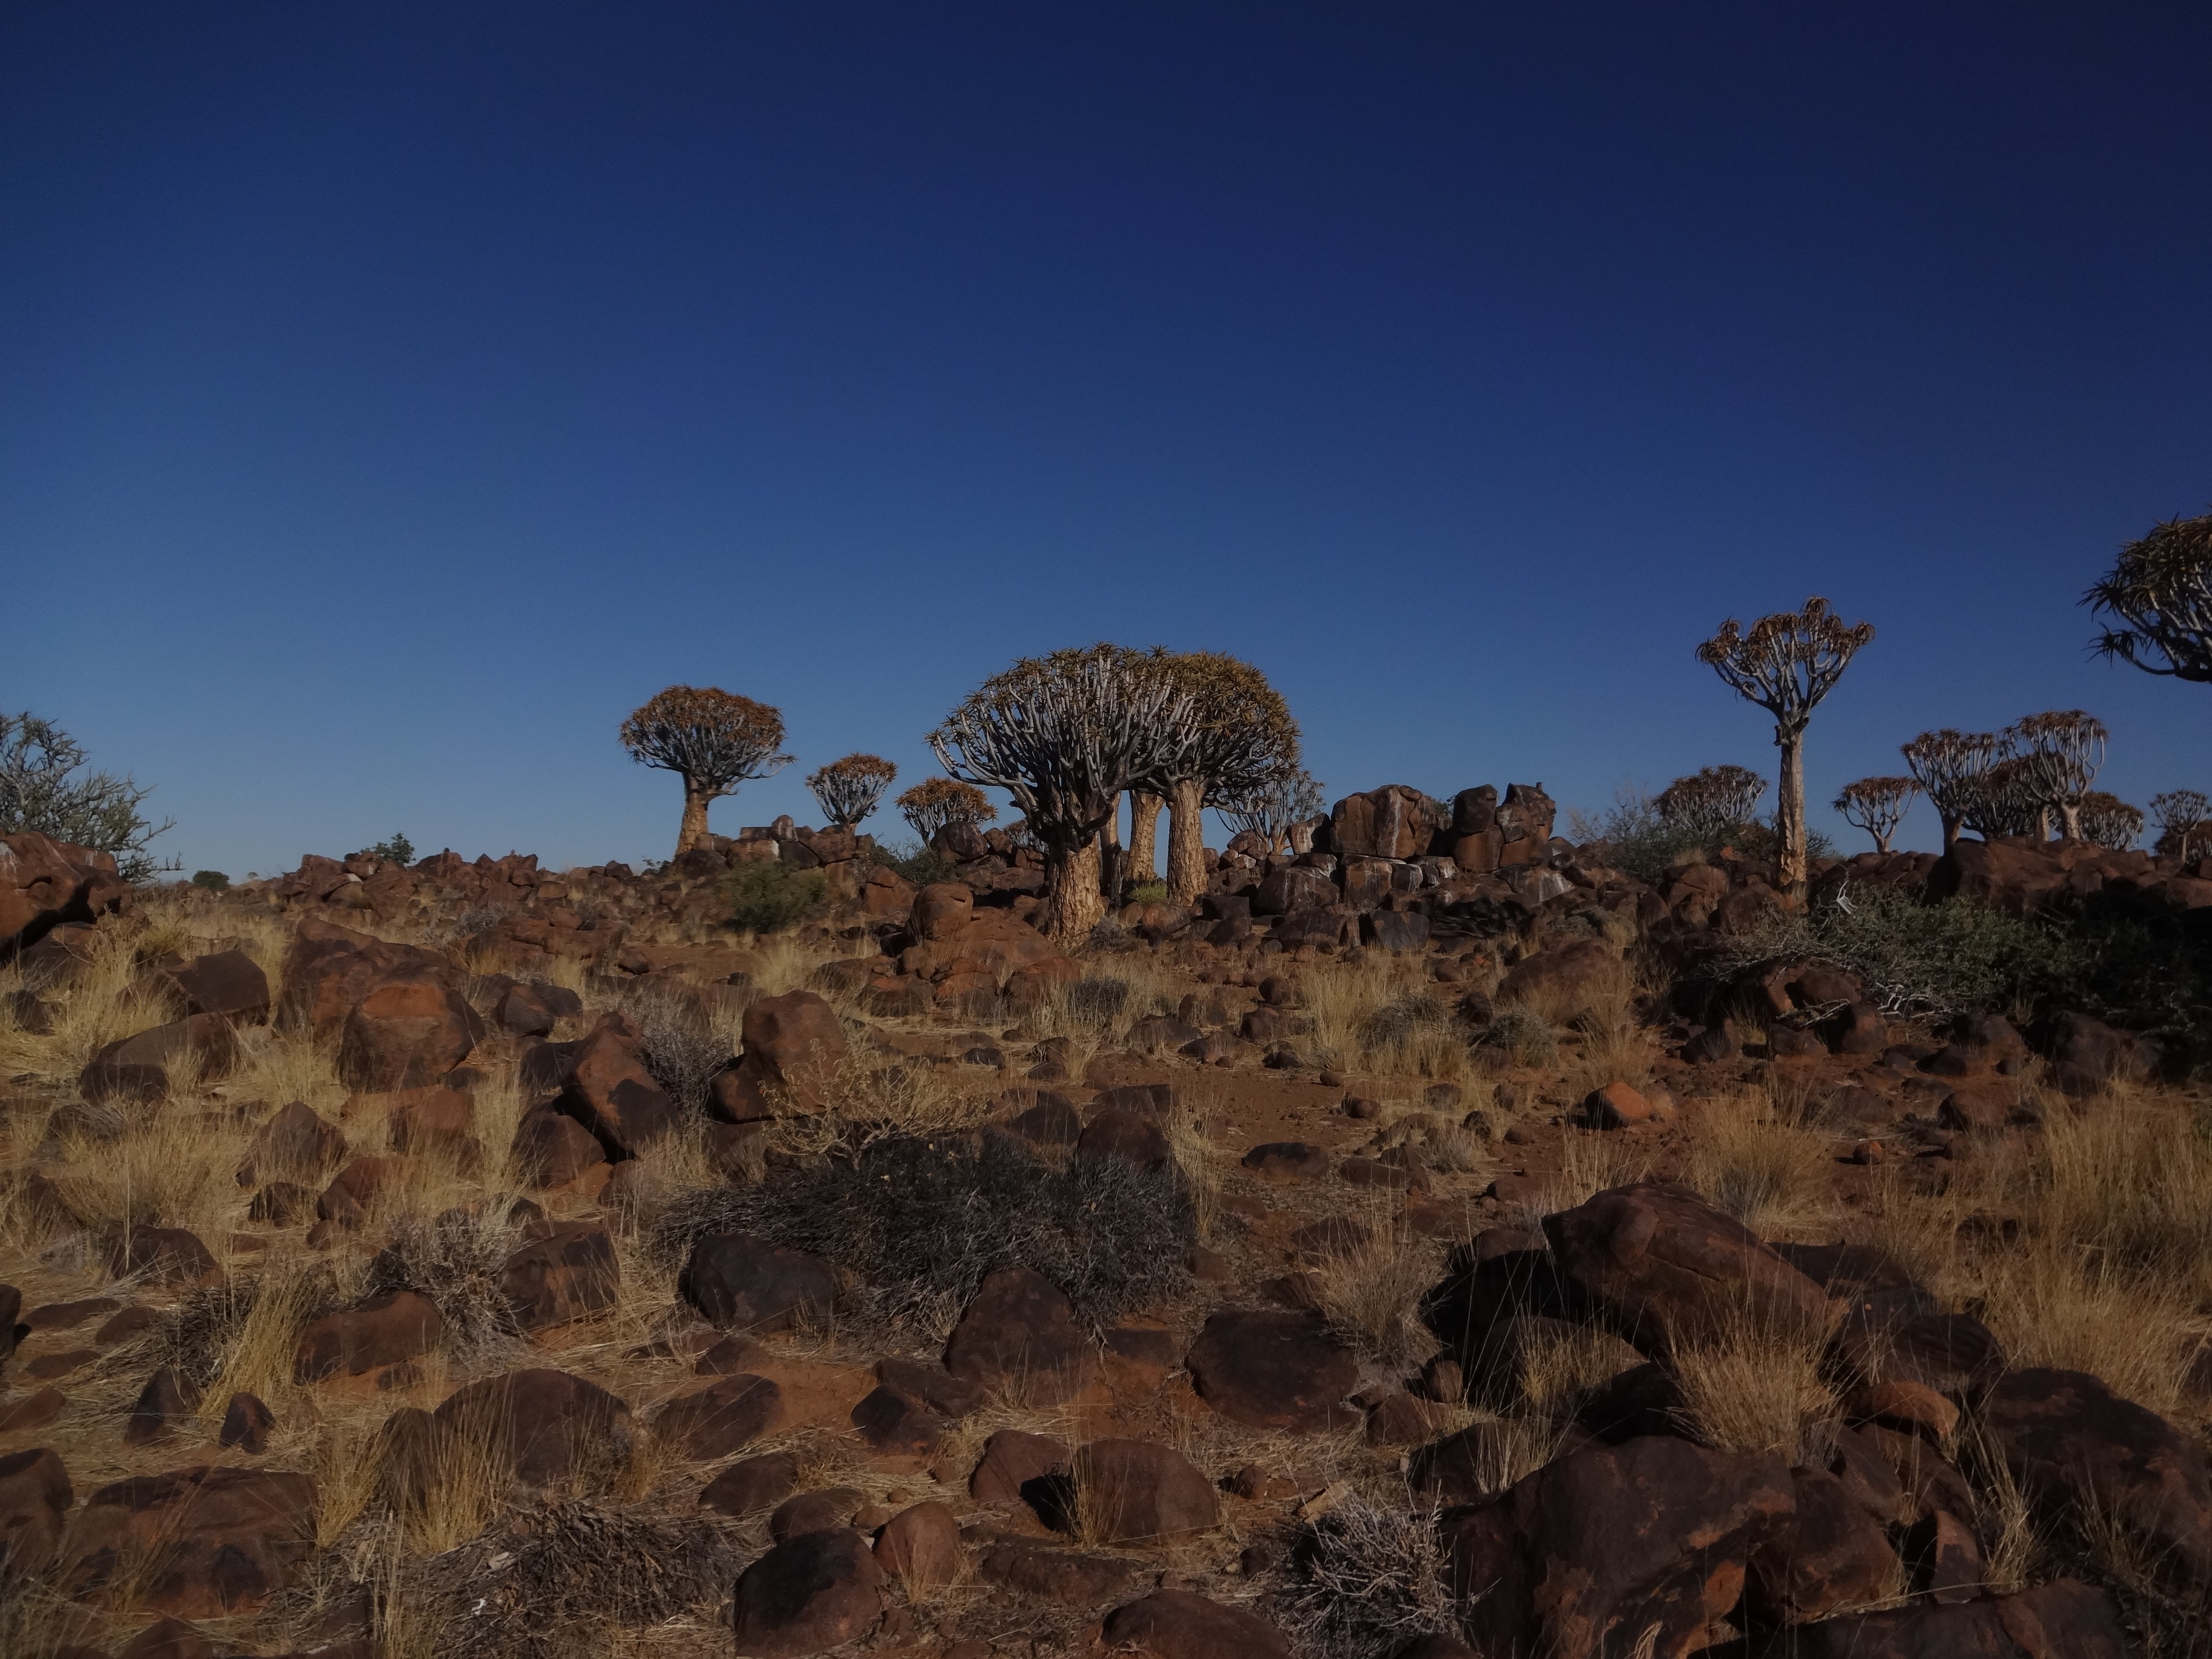
landscape, tree, nature, outdoor, rock, wilderness, mountain, plant, desert, view, valley, formation, africa, soil, savanna, geology, plateau, habitat, african, ecosystem, wadi, landform, namibia, natural environment, geographical feature, aeolian landform, quiver tree forest